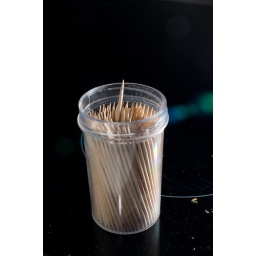
Wooden Toothpicks in a plastic box